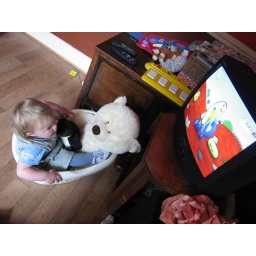
watching telly with bear in the basket